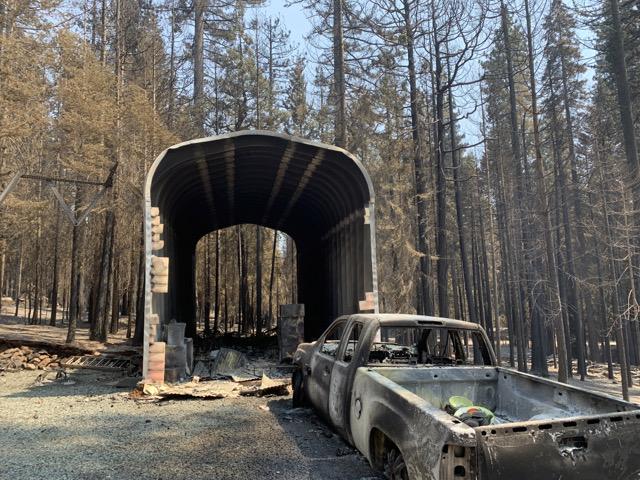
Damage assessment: destroyed